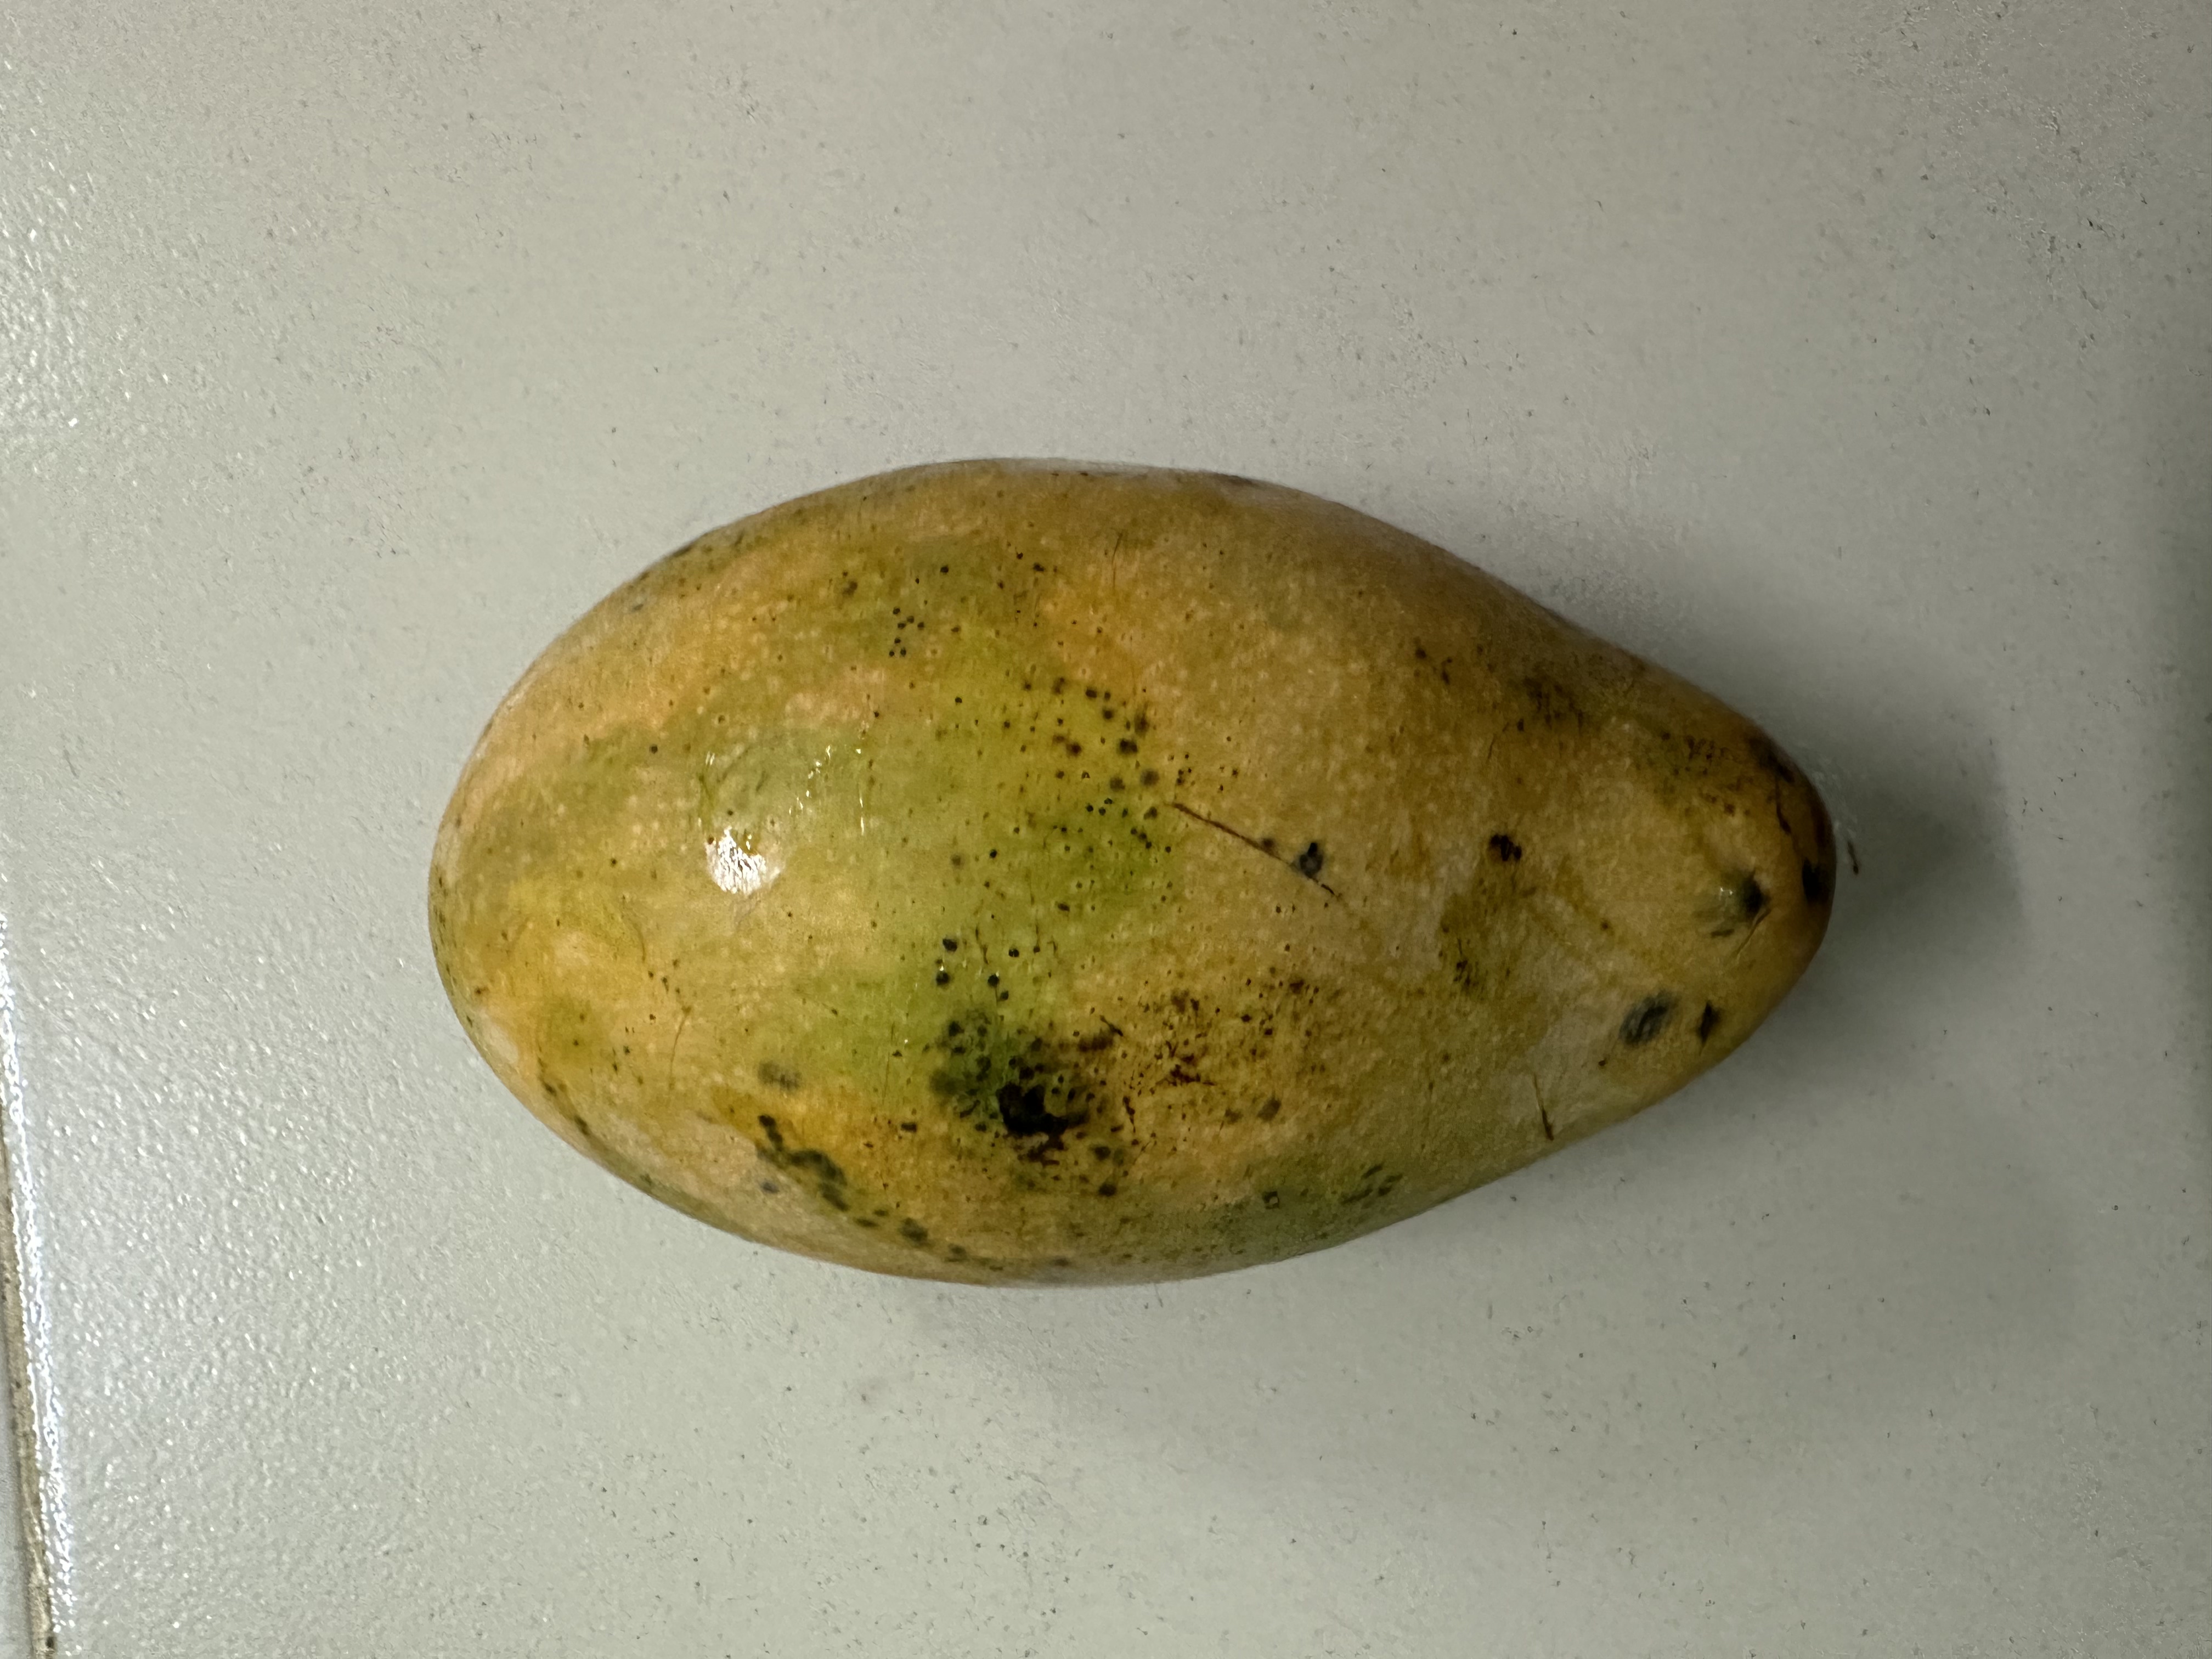
Mango variety: Mollika